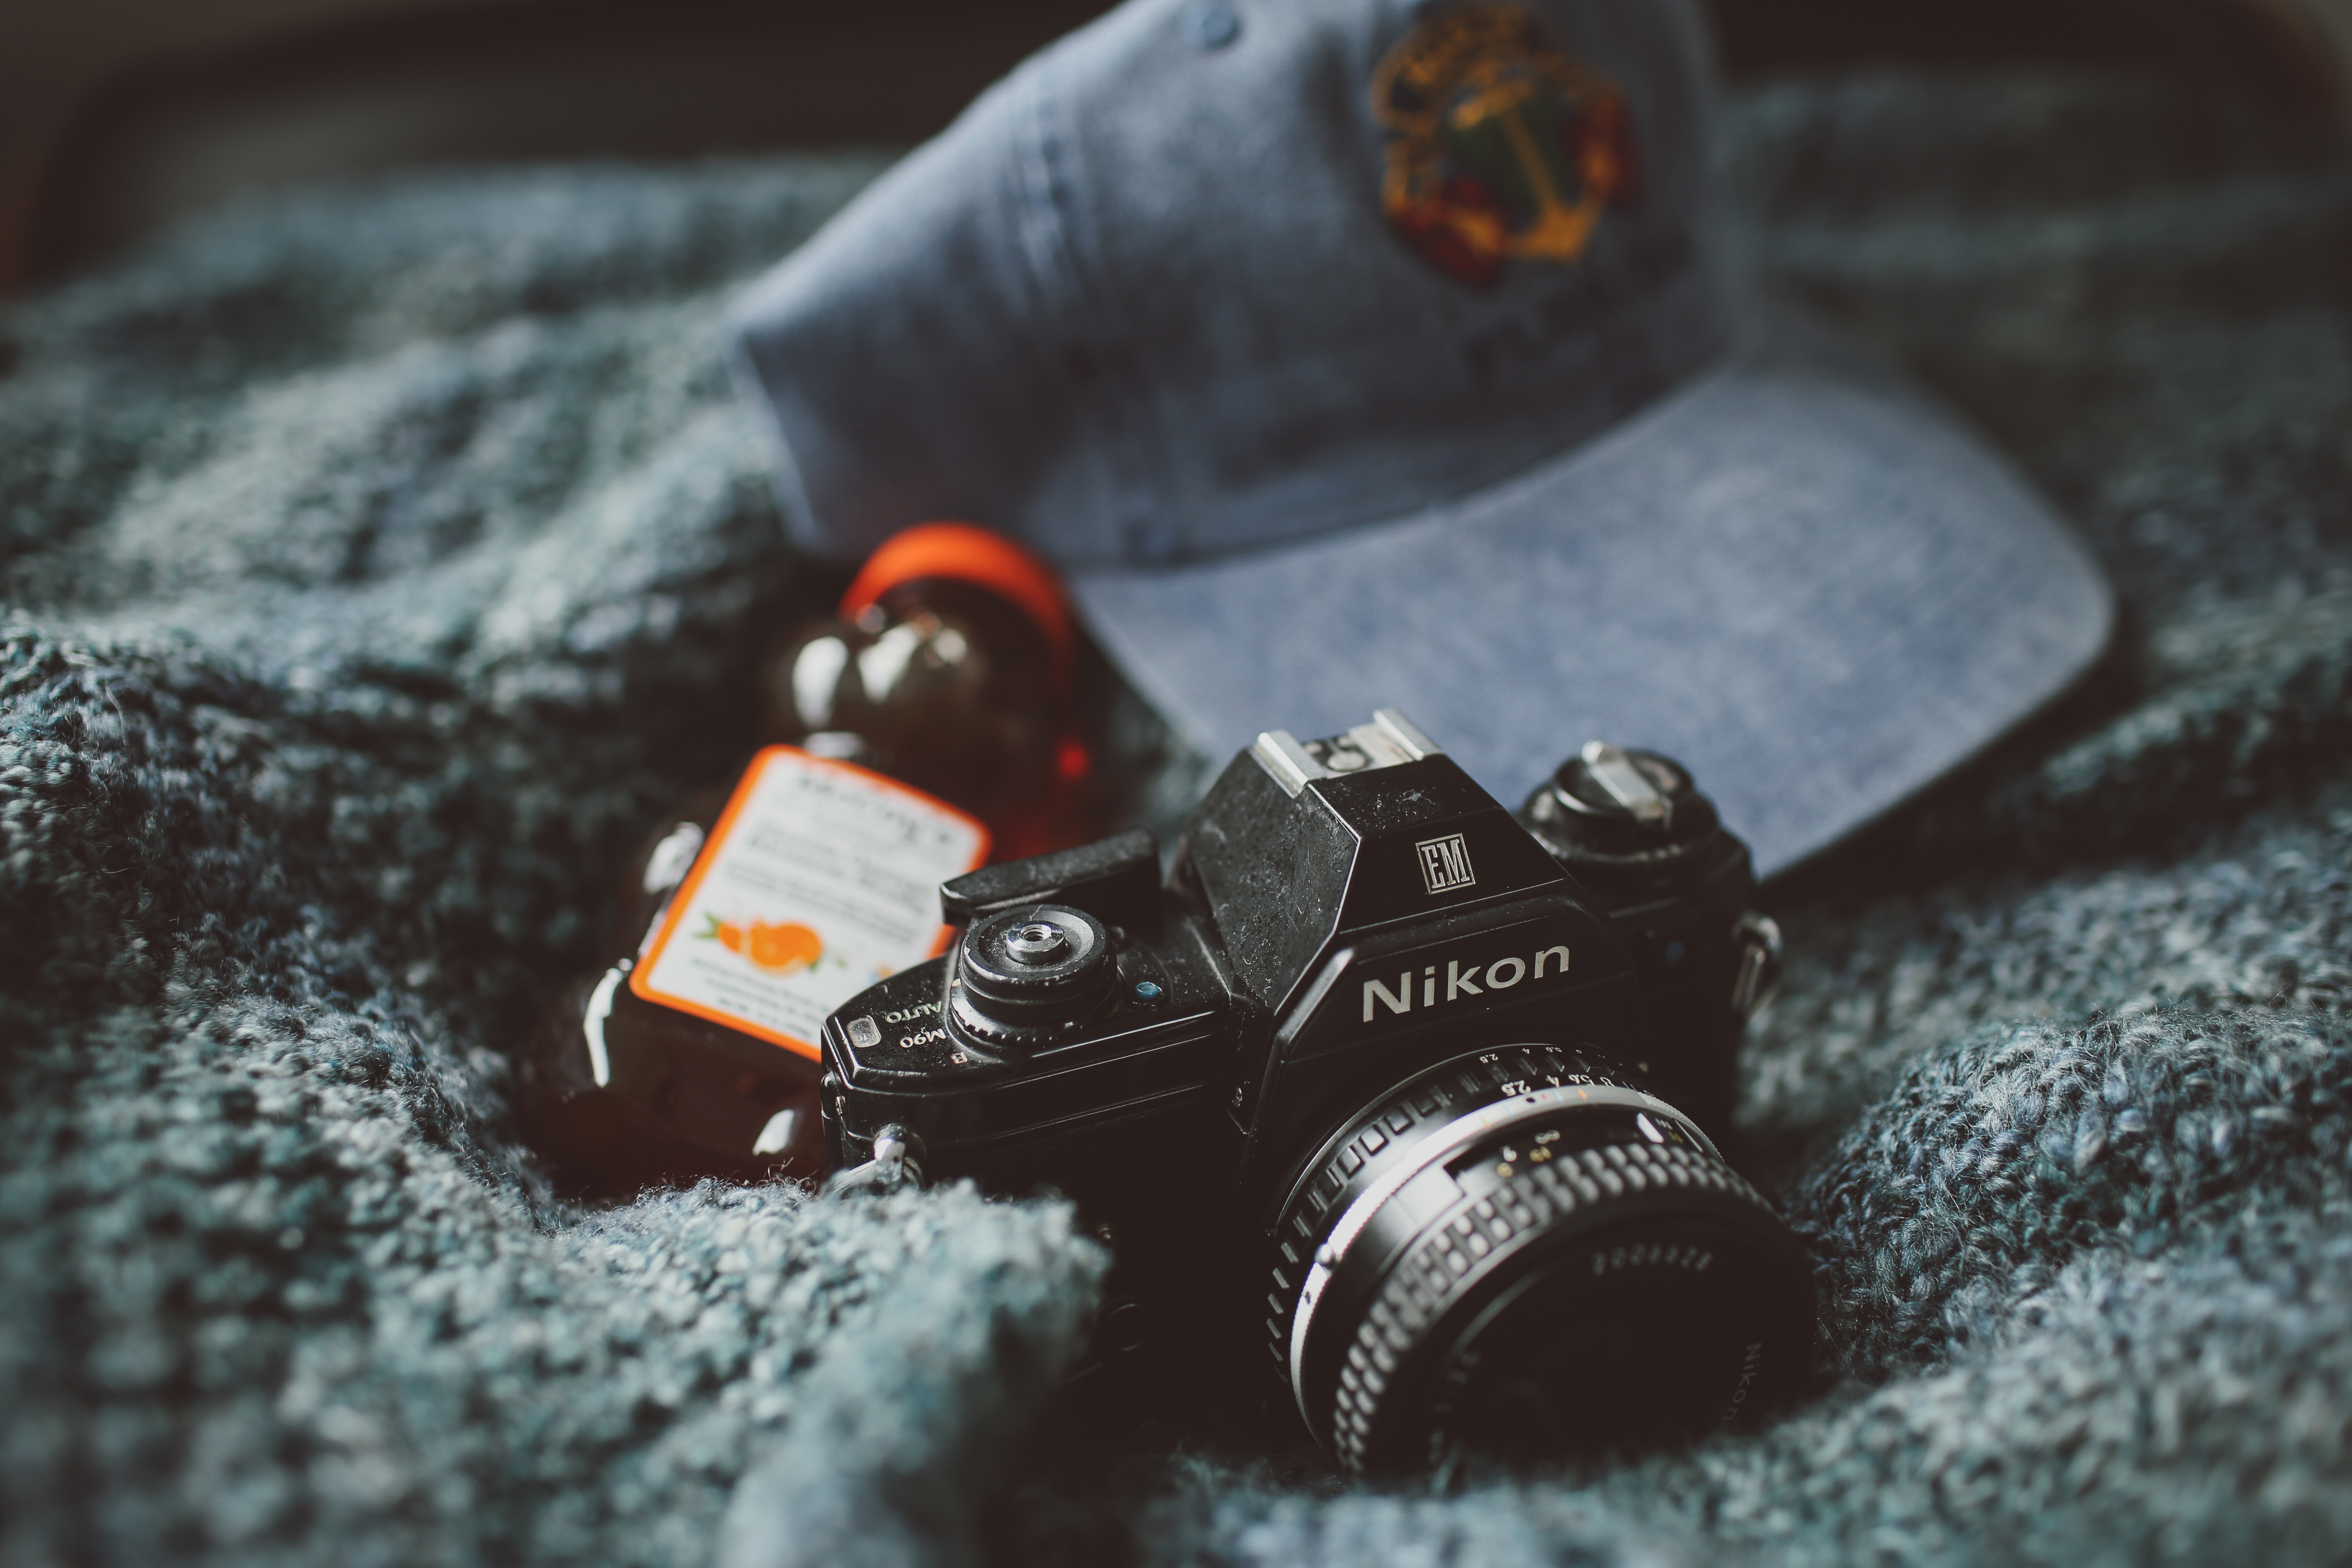
camera, photography, lens, film camera, hat, nikon, blanket, close up, reflex camera, cool image, digital camera, cool photo, camera lens, macro photography, digital slr, stock photography, single lens reflex camera, cameras optics, mirrorless interchangeable lens camera